Salute Your Shorts

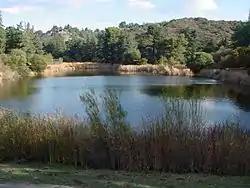
Franklin Canyon Park

Filming of the first season's initial order of 6 episodes took place in April and May 1991. The series was allotted $180,000 per episode, which was considered low-budget. Interiors for the show were filmed inside a soundstage on Lankershim Boulevard in Sun Valley. Exteriors were filmed at Franklin Canyon Park and the Griffith Park Boys Camp. Some exterior shots of the bunks were done using three-foot high miniatures.